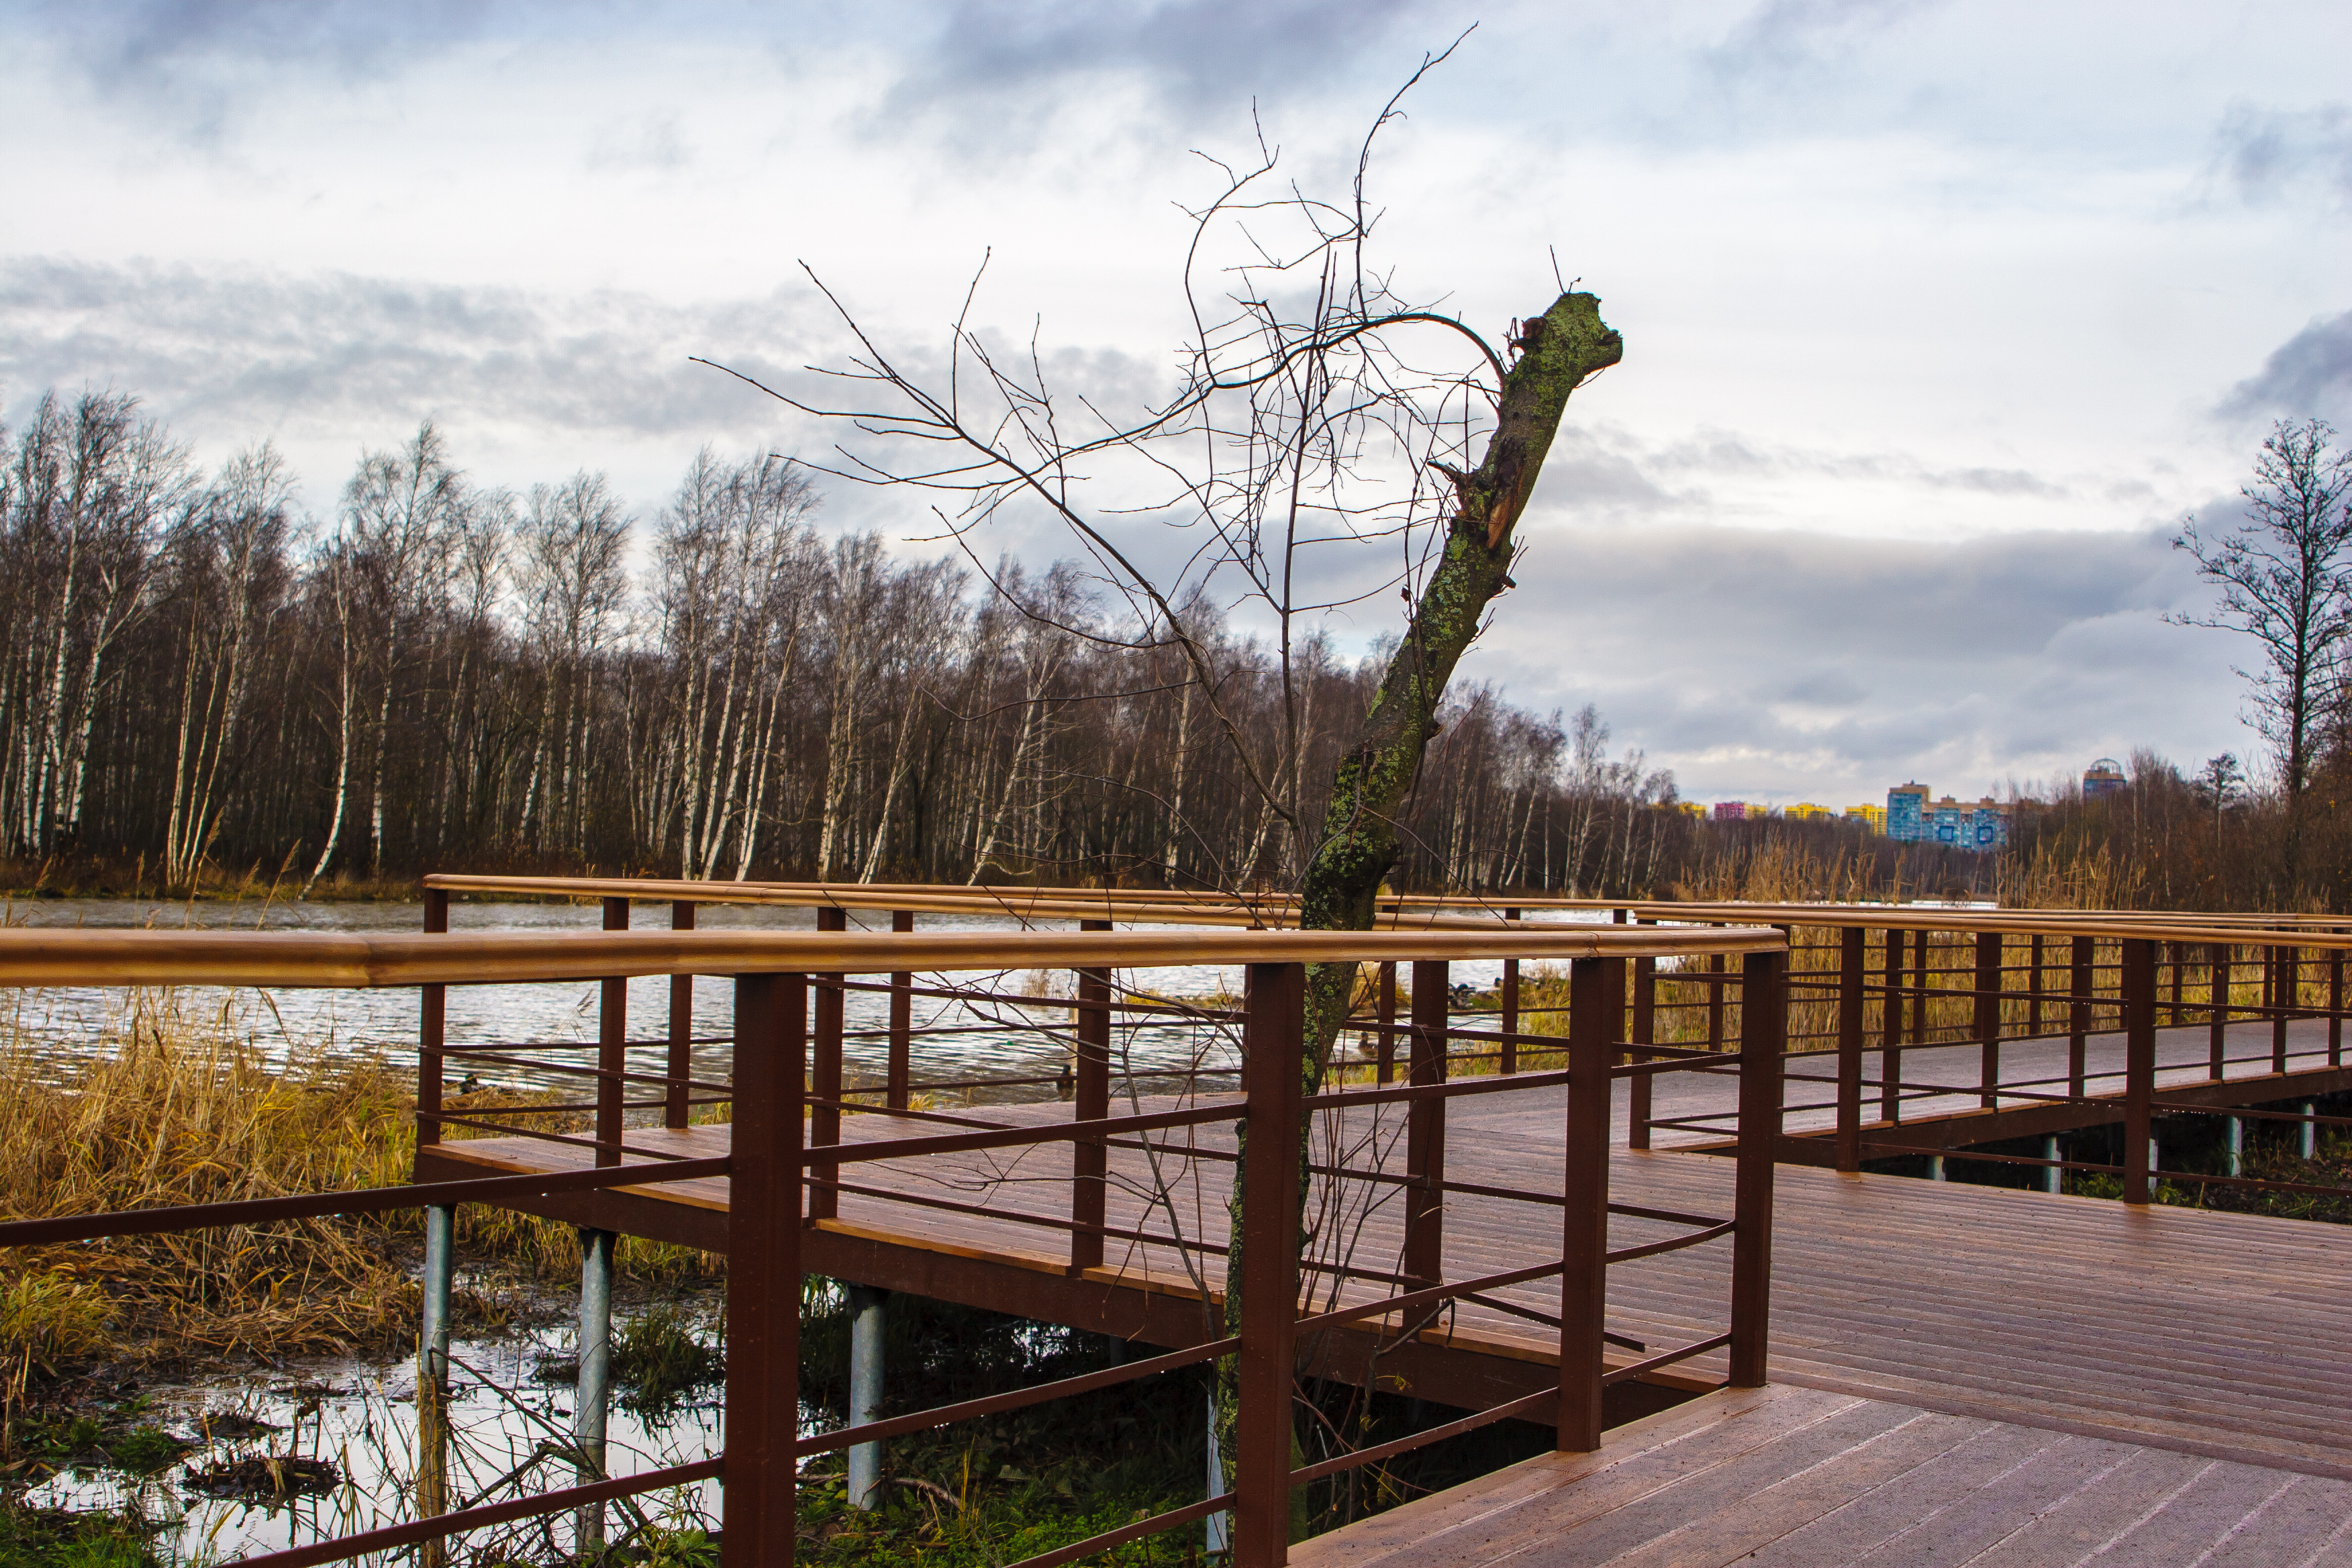
images, cloud, sky, water, plant, wood, natural landscape, tree, grass, lake, landscape, fence, bridge, dock, lumber, boardwalk, wetland, hardwood, reflection, winter, nonbuilding structure, house, walkway, deck, handrail, roof, forest, guard rail, bog, pond, wood stain, freezing, marsh, reservoir, wildlife, leisure, bayou, city, pier, riparian zone